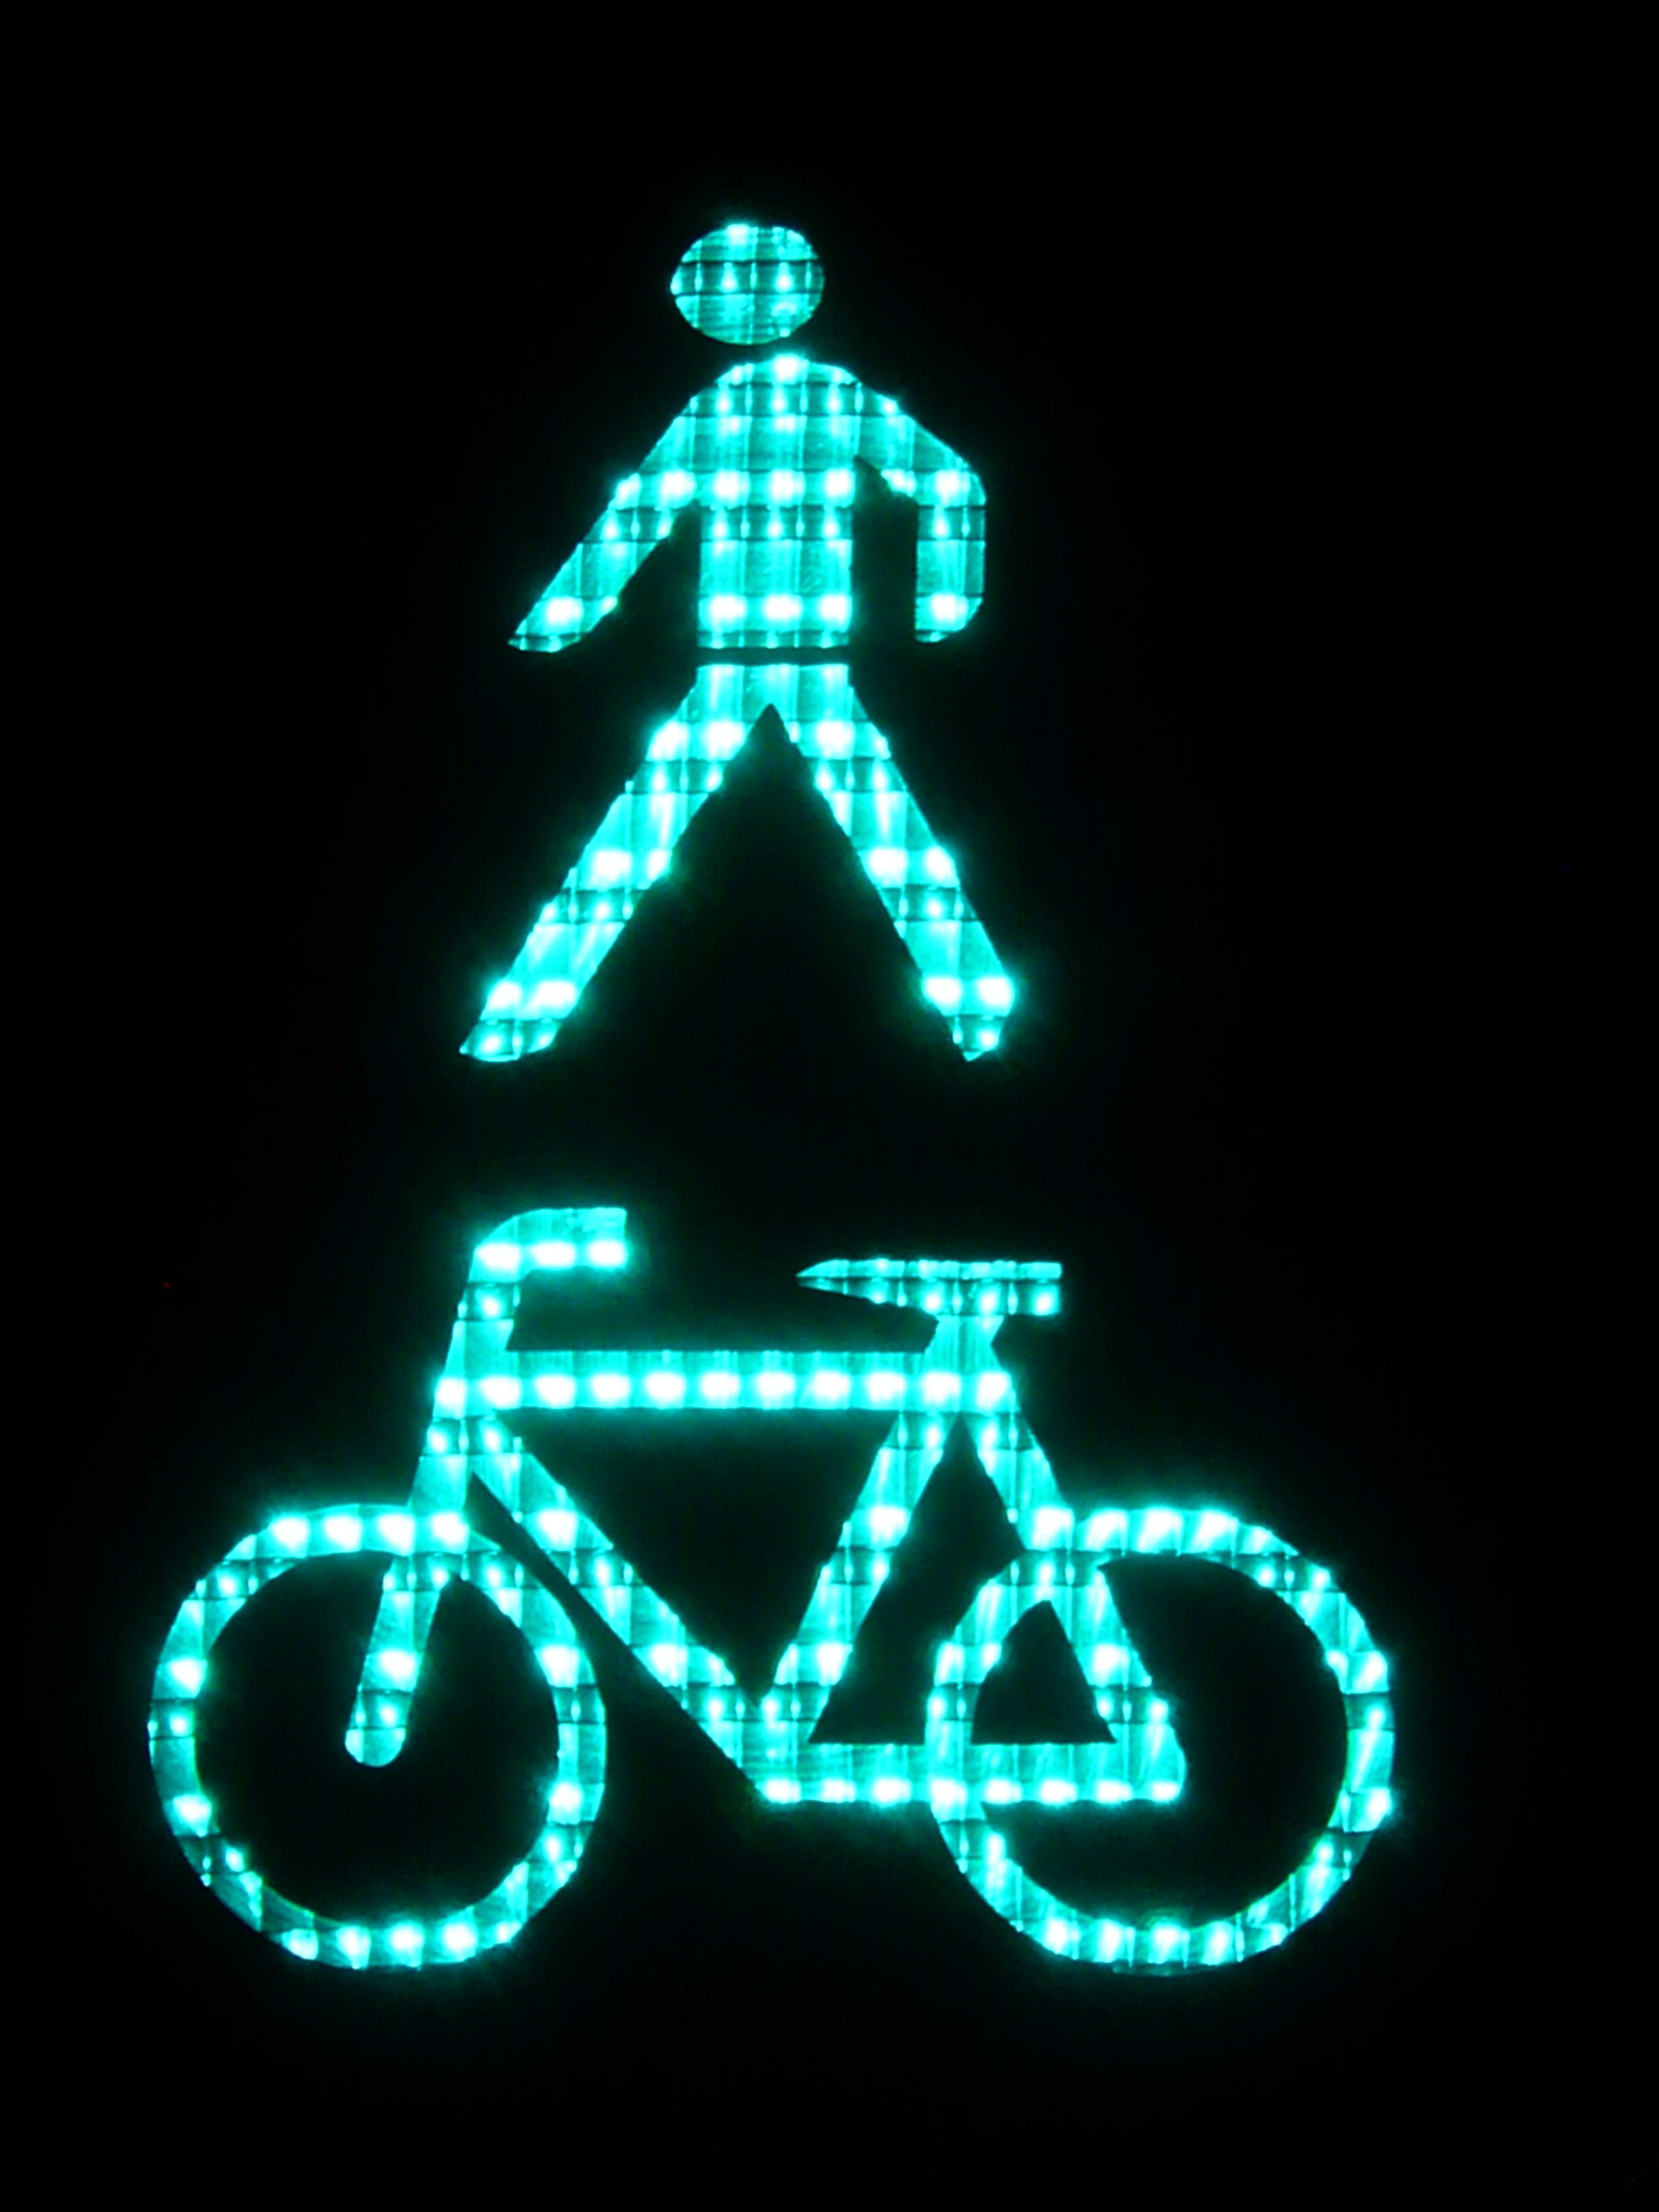
pedestrian, light, road, number, green, signage, lighting, decor, christmas tree, circle, neon sign, christmas decoration, font, illustration, footbridge, cyclists, traffic lights, light signal, christmas lights, traffic signal